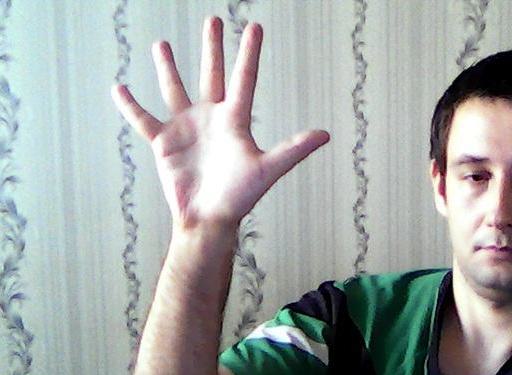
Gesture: palm